Herrerasaurus

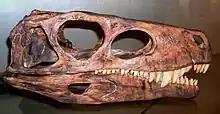
Reconstructed skull in the Natural History Museum in Milan

Proposed in 1987 by Brinkman and Sues, "Herrerasaurus" has at times been considered basal to Ornithischia and Saurischia, although Brinkmann and Sues still considered it to be inside Dinosauria. They supported this on the basis that "Herrerasaurus" has a large pedal digit V, and has a well developed medial wall on the acetabulum. Brinkmann and Sues considered "Staurikosaurus" and "Herrerasaurus" to not form a true group called Herrerasauridae, and that instead they were successively more primitive forms. Also, they considered the characters used by Benedetto to be invalid, instead representing only the plesiomorphic state that was found in both taxa. This was disagreed with in 1992 by Novas, who stated many derived synapomorphies of Herrerasauridae, such as a distinct pubic boot, but still classified them as basal to Ornithischia and Saurischia. Novas defined the family as the least common ancestor of "Herrerasaurus" and "Staurikosaurus" and all its descendants. A differing definition of Herrerasauridae as the most inclusive clade including "Herrerasaurus" but not "Passer domesticus" was first suggested by Sereno (1998), and more closely follows the original inclusion proposed by Benedetto. Another group, Herrerasauria was named by Galton in 1985, and defined as "Herrerasaurus" but not "Liliensternus" or "Plateosaurus" by Langer (2004), who used the node-based definition for Herrerasauridae.